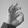
ASL letter: F